Public transportation in the United States

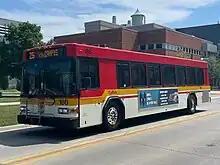
A Gillig bus in CyRide service in 2023

In the Chicago metropolitan area, there are two large transit bus networks. One is operated by the Chicago Transit Authority in Chicago proper and the other network is operated by the regional agency PACE, serving all the surrounding suburban towns and counties. Fares and transfers are coordinated in that region.